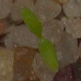
Label: common_chickweed